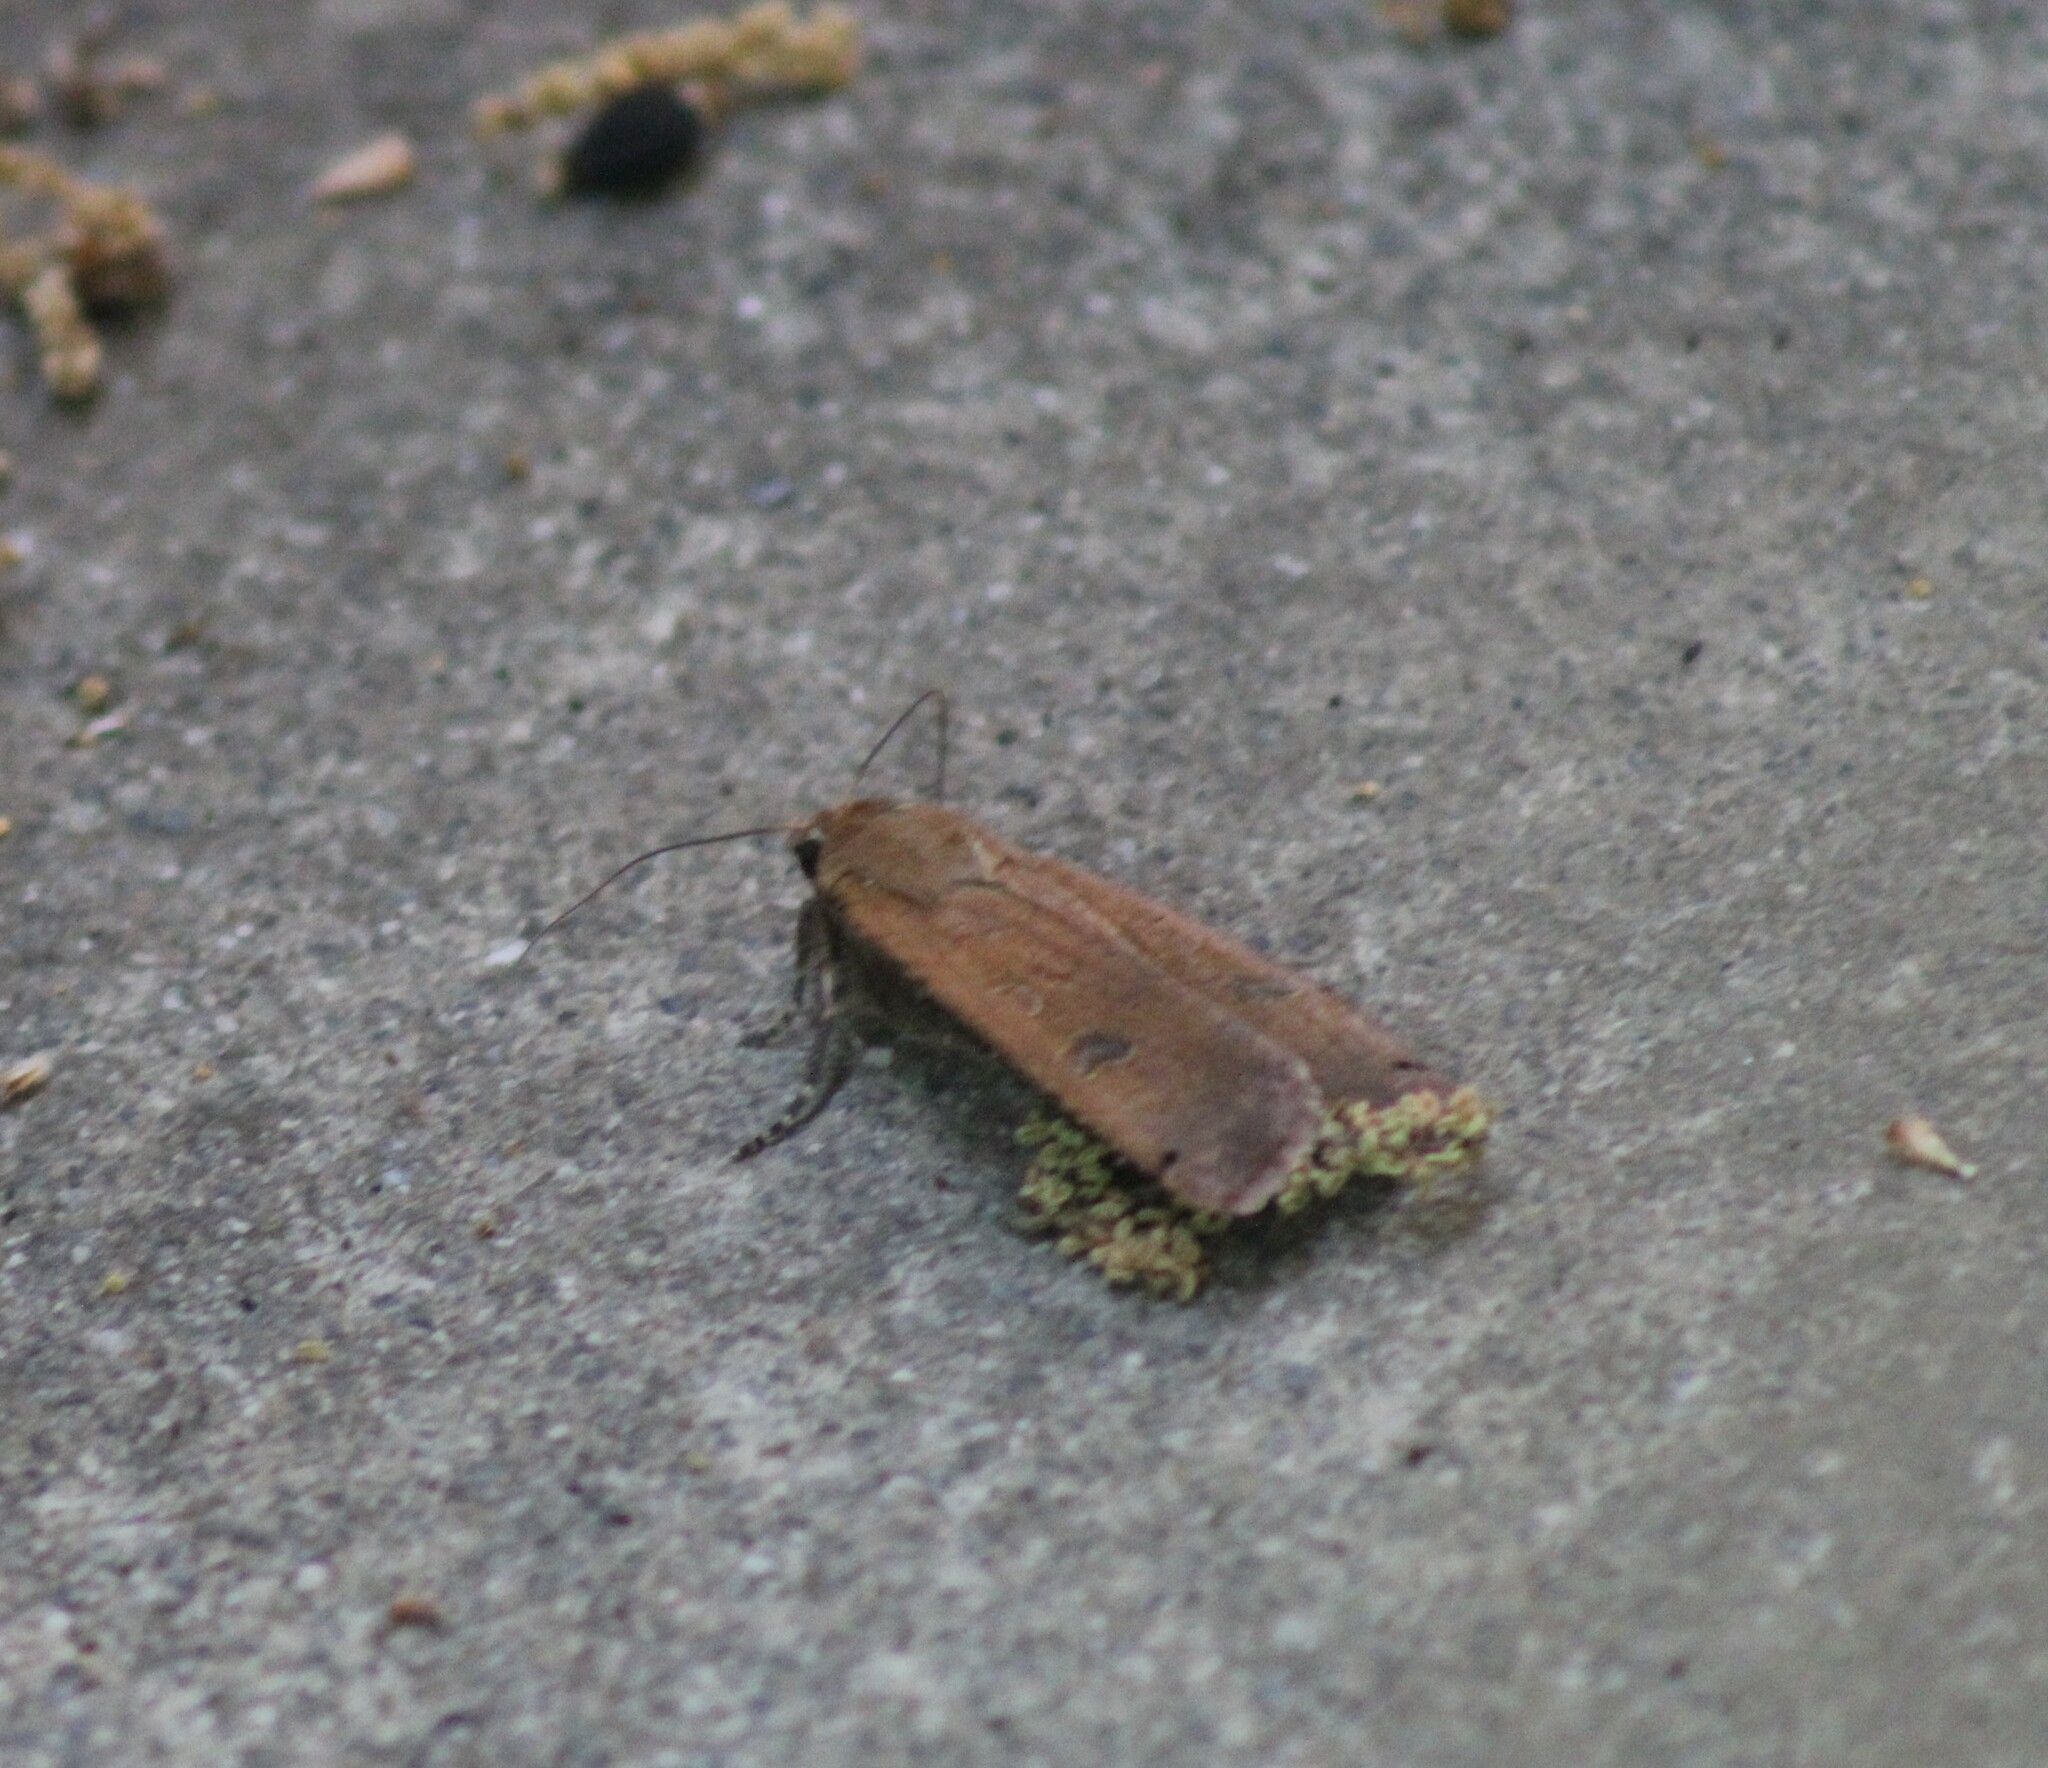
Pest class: cutworms